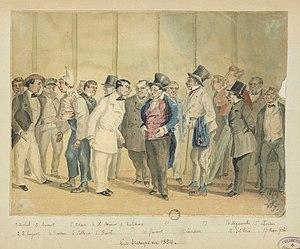
Le théâtre du Palais-Royal est une salle de spectacle parisienne située 38, rue de Montpensier et donnant sur les jardins du Palais-Royal.